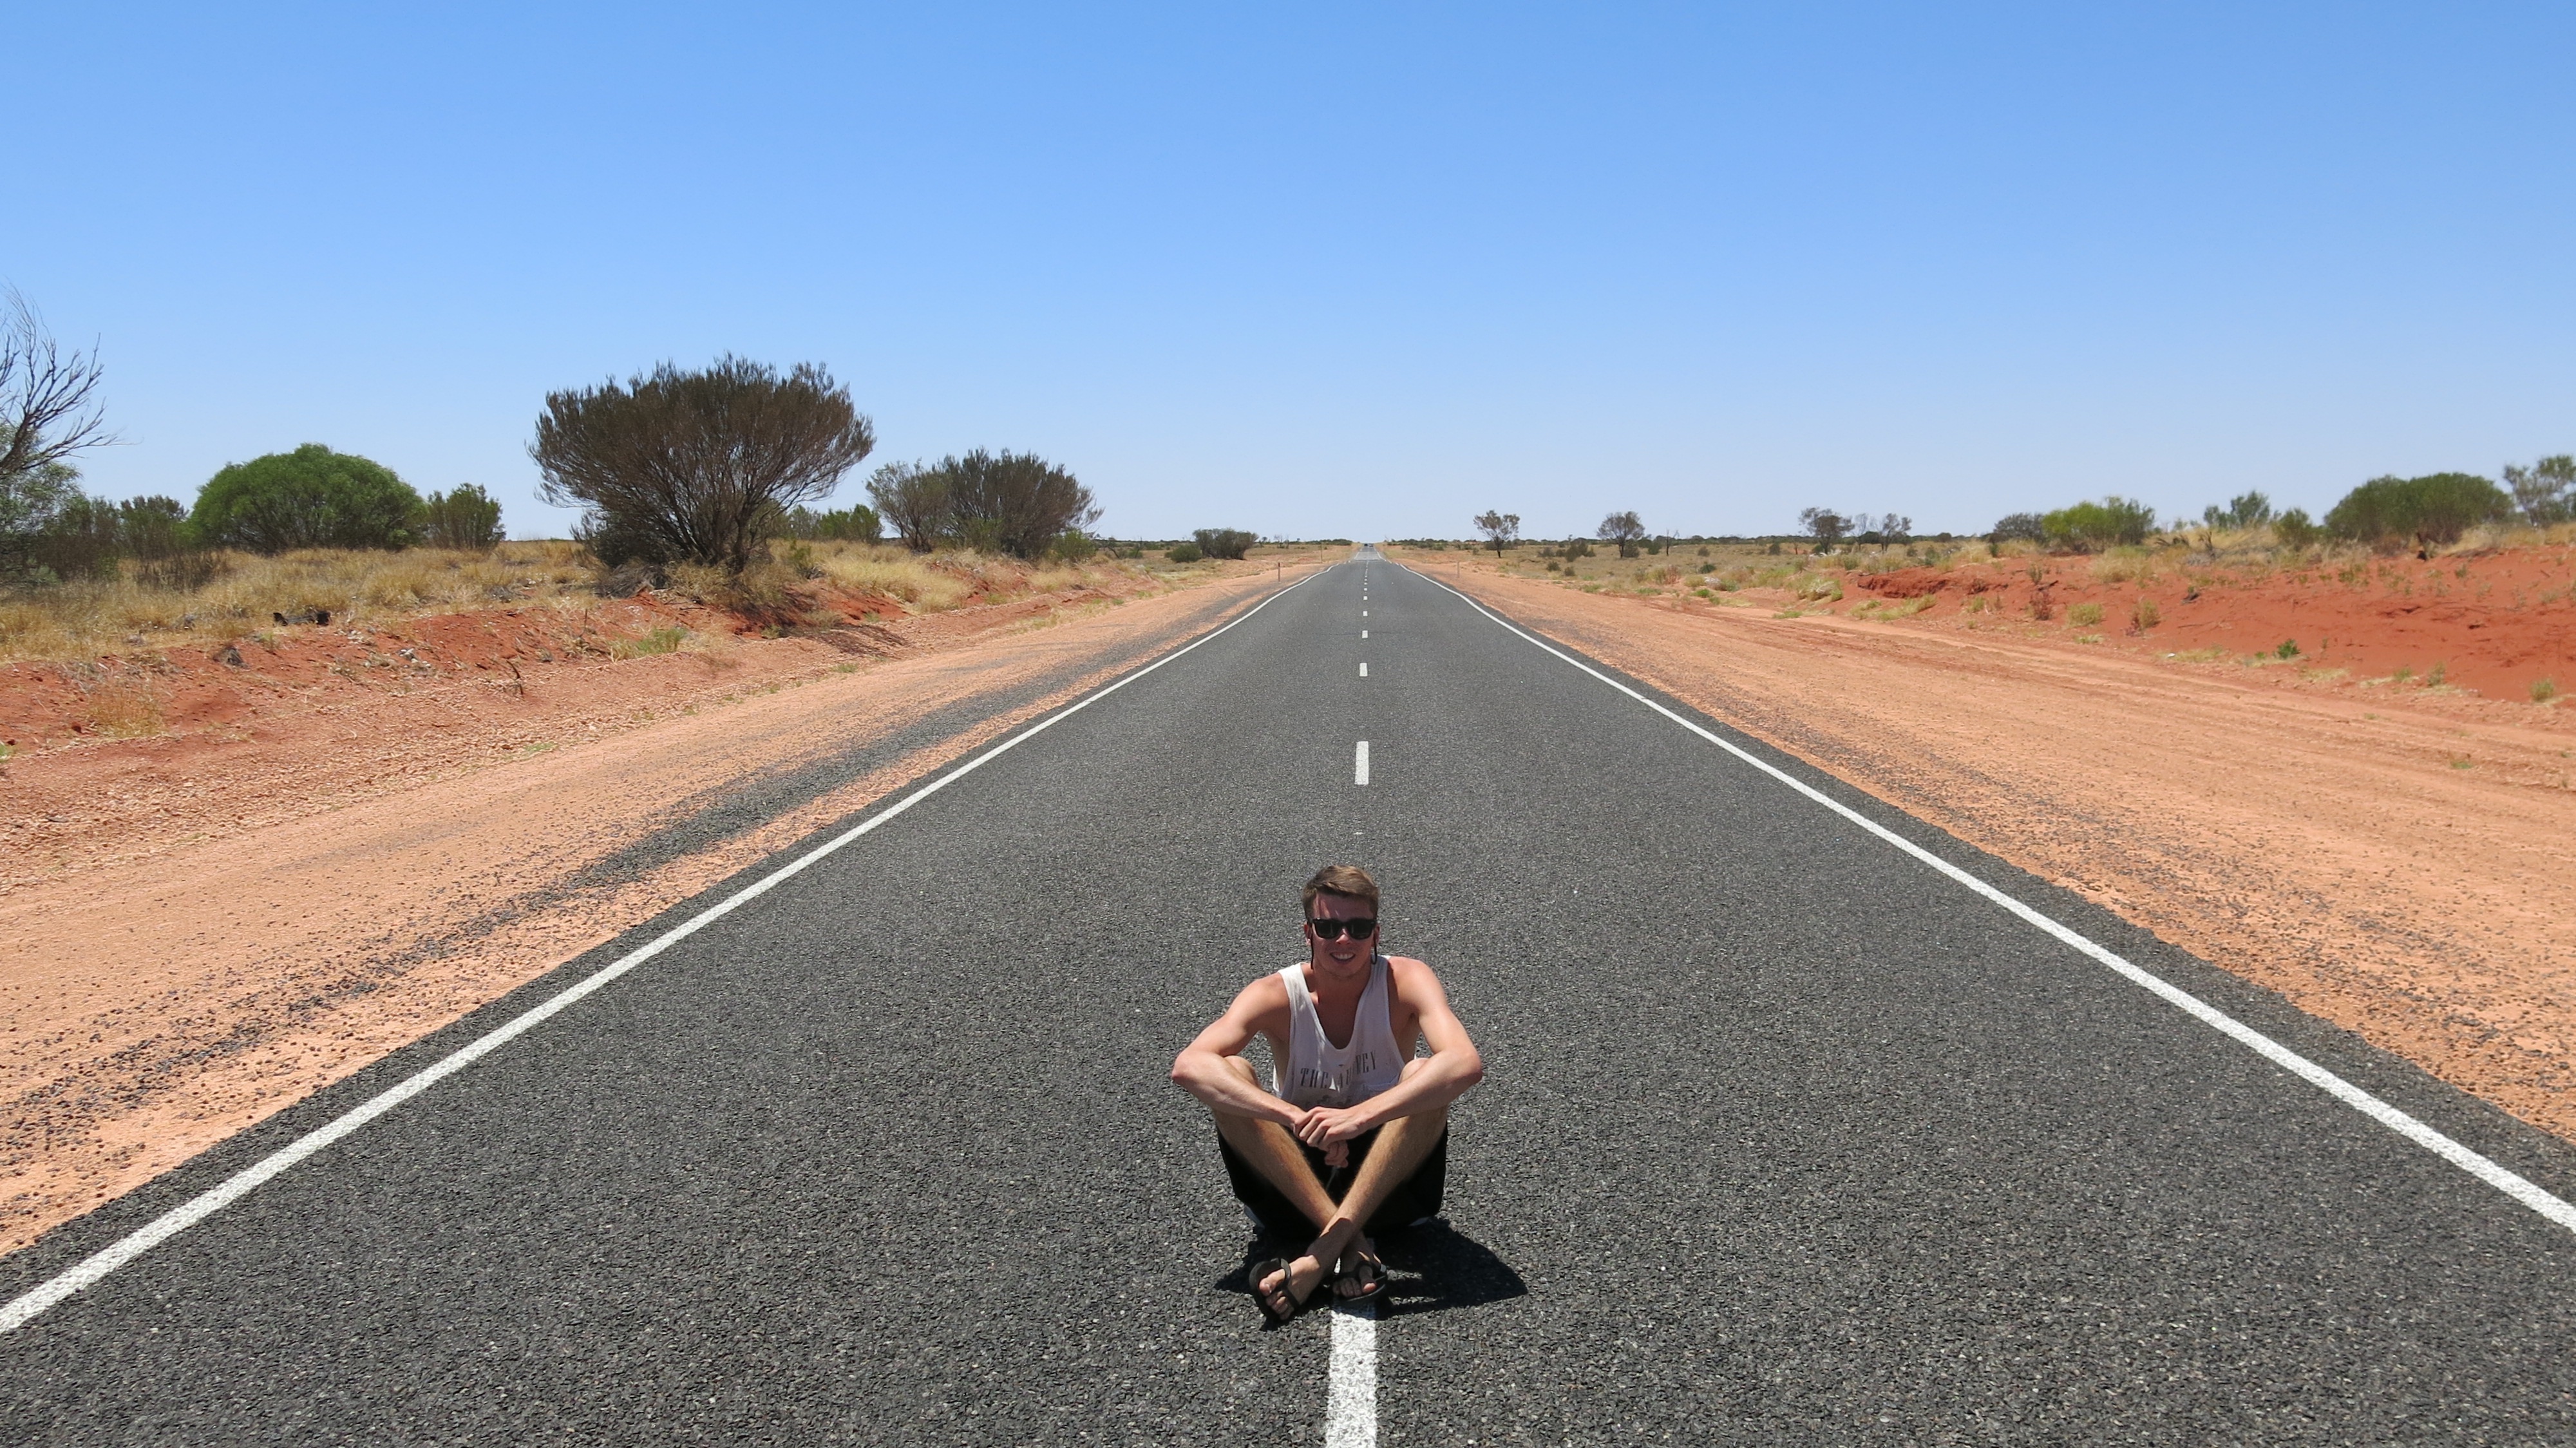
road, running, highway, asphalt, recreation, lane, cycling, sports, infrastructure, road surface, outdoor recreation